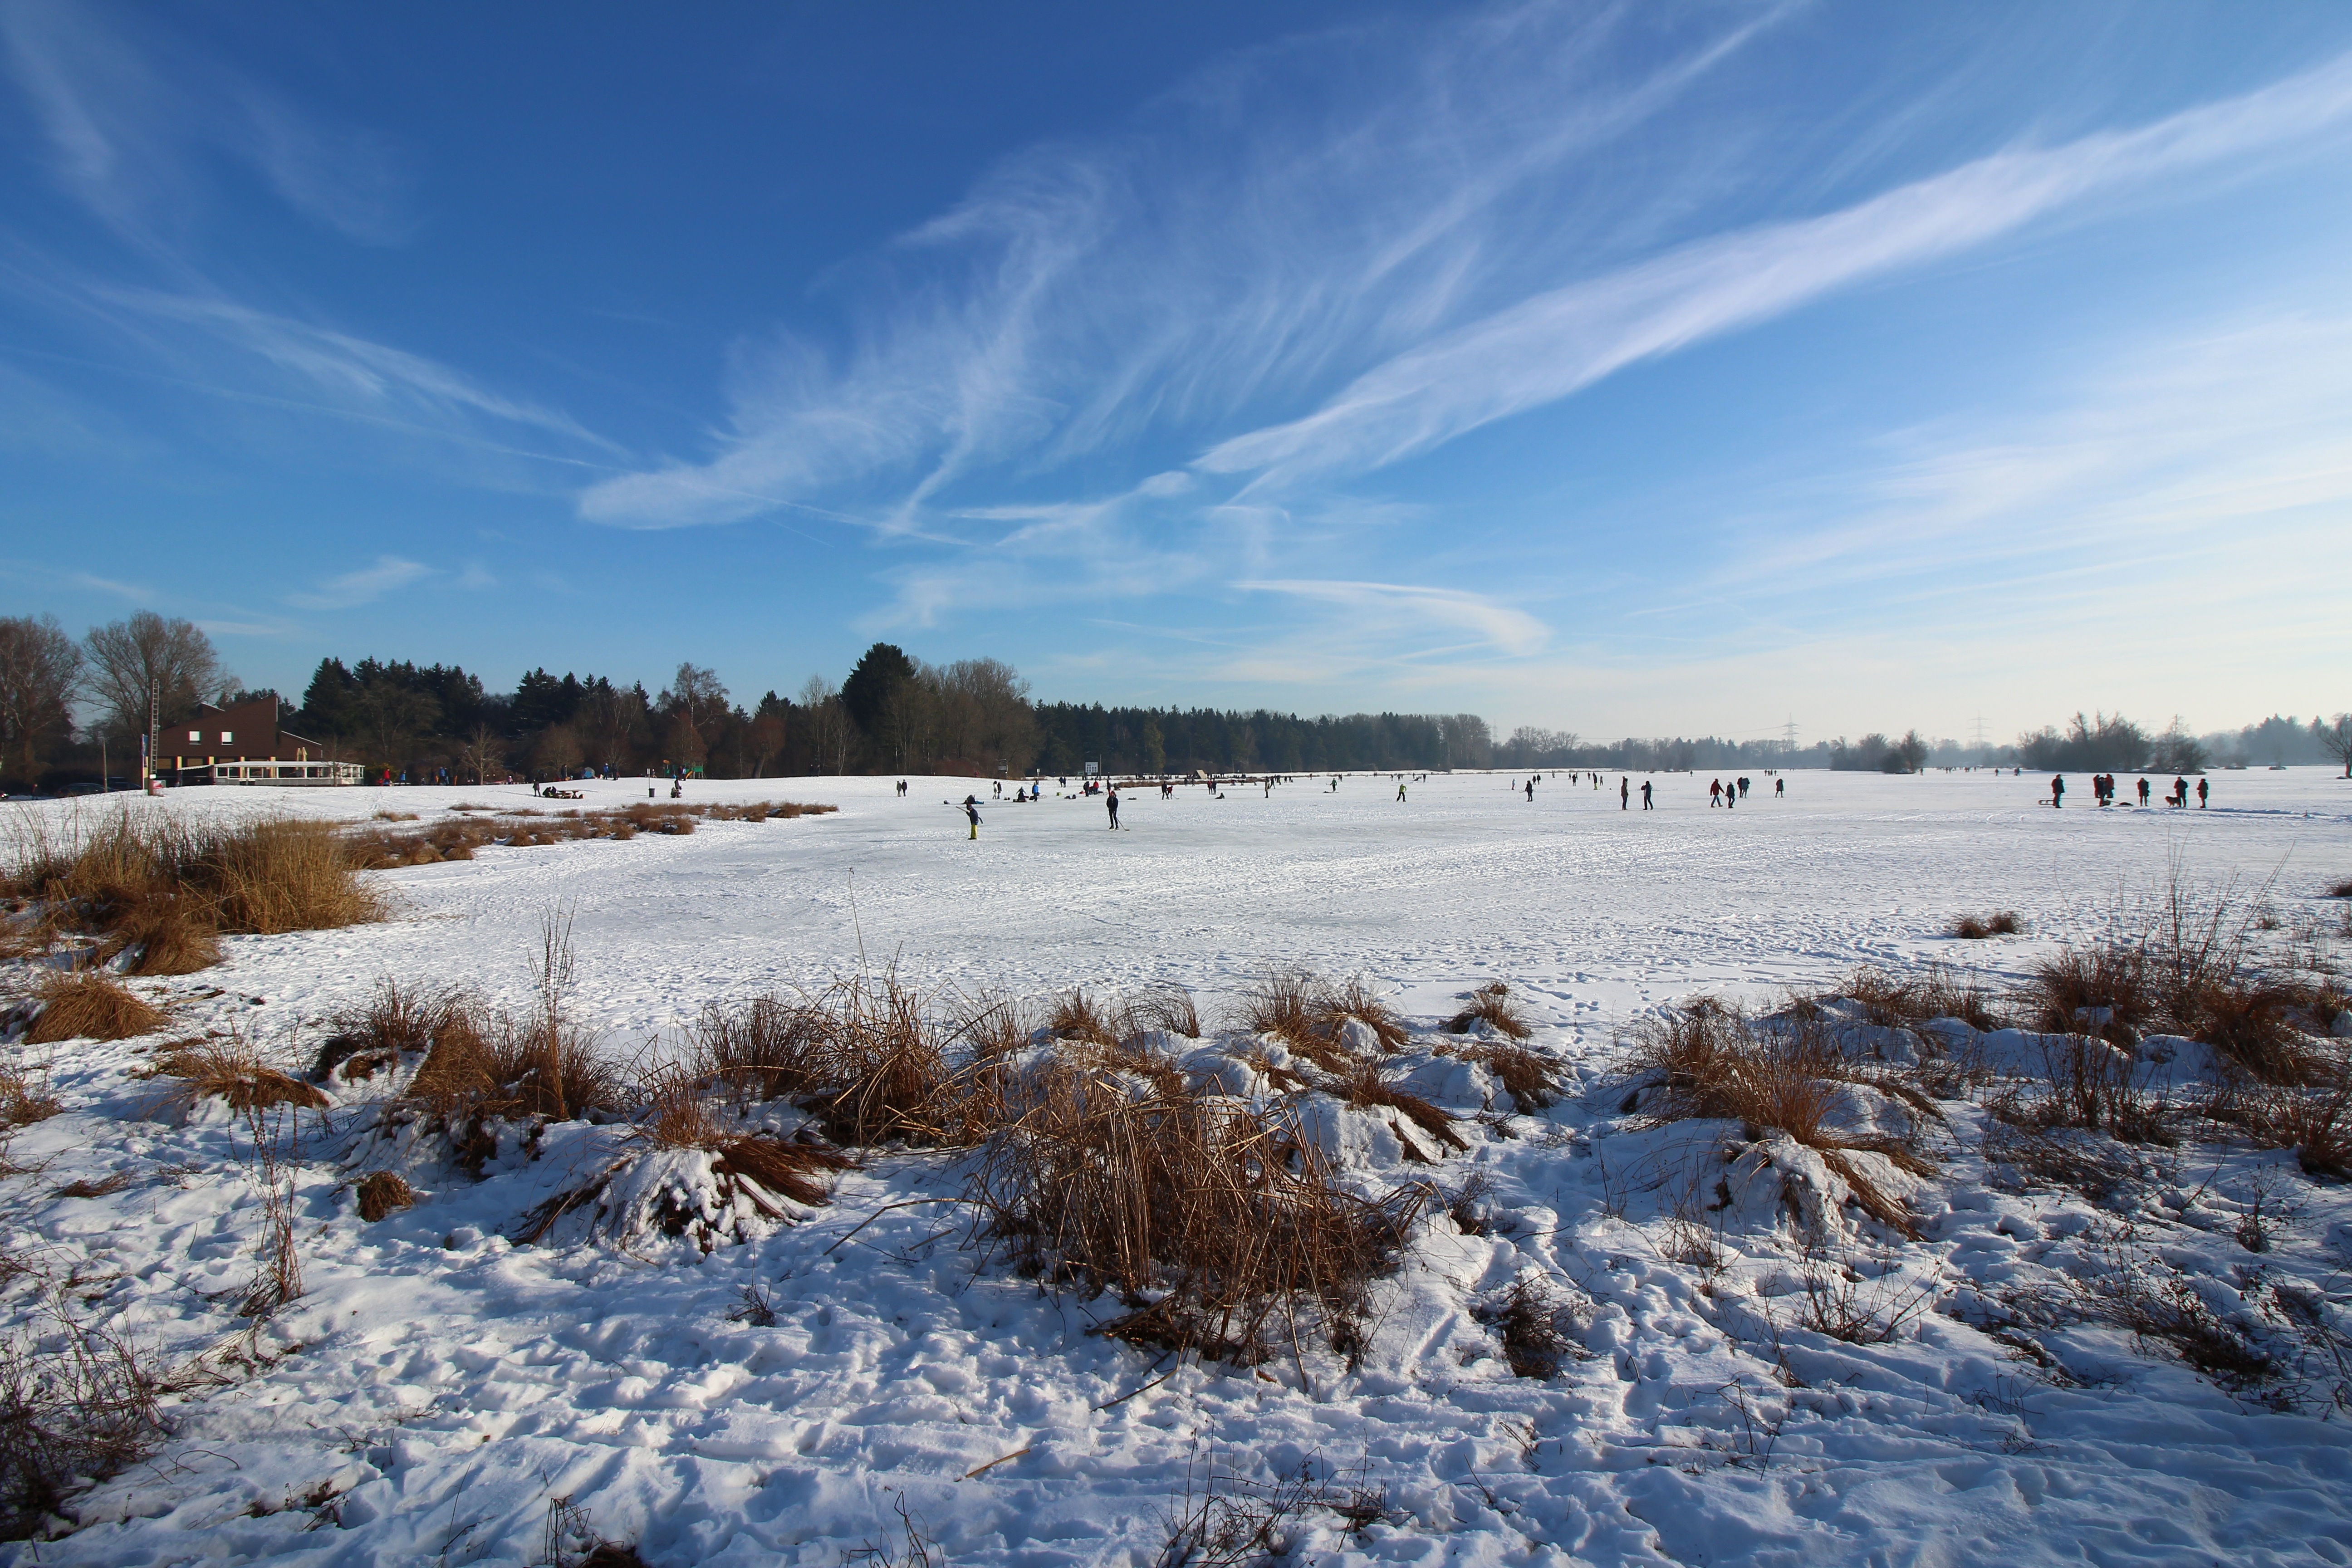
landscape, sea, tree, water, nature, wilderness, snow, cold, winter, cloud, morning, shore, lake, frost, river, ice, reflection, weather, frozen, arctic, season, wetland, tundra, freezing